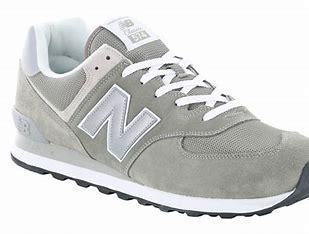
Brand: New
Model: Balance New Balance 574